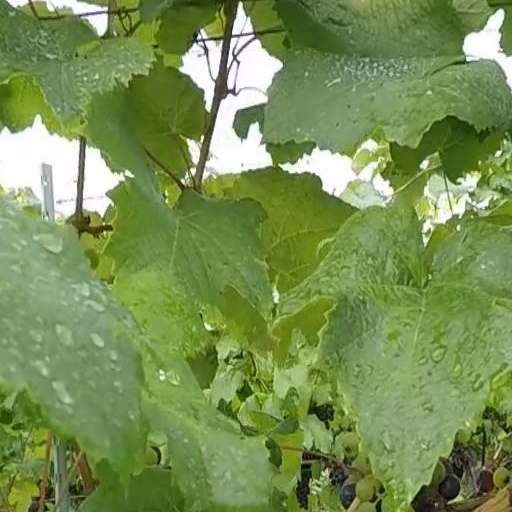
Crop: grape